Arturo Rivera

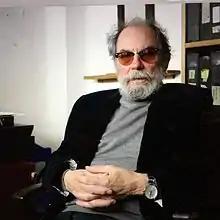
The artist, Arturo Rivera

Arturo Rivera (15 April 1945 – 29 October 2020) was a Mexican painter based in Mexico City.